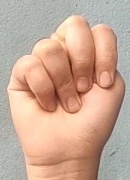
ASL sign: N